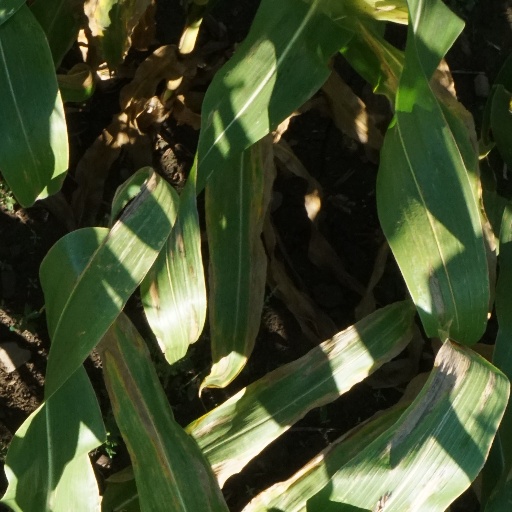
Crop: maize; corn